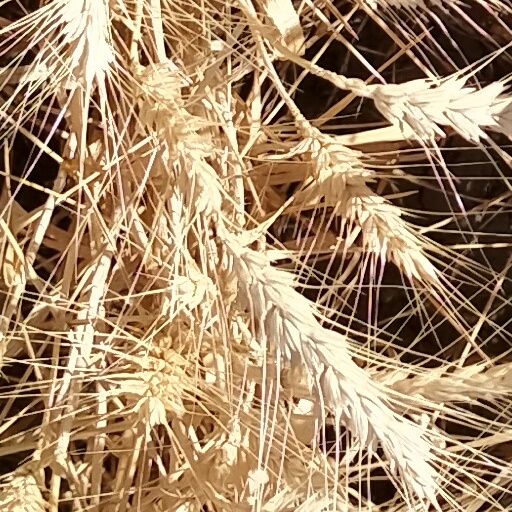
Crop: wheat